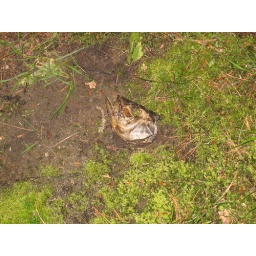
A fish head dropped by hawks that live in the trees above.